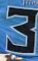
Number: 3